Alfonso Márquez de la Plata

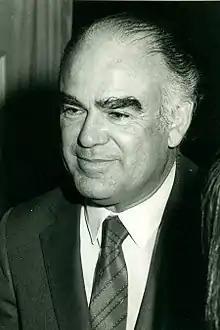
Alfonso Márquez de la Plata in 1983.

Alfonso Márquez de la Plata Yrarrázaval (19 July 1933 – 22 April 2014) was a Chilean politician, businessman and writer. He was Minister of Agriculture from 1977 until 1980. He was later the Ministry General Secretariat of Government from 1983 to 1984. He was born in Santiago.